8th (Service) Battalion, East Yorkshire Regiment

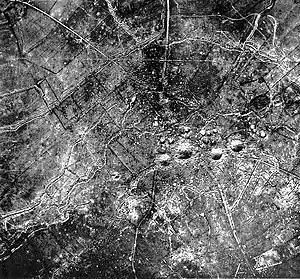
The St Eloi craters, visible in an aerial photograph taken on 1 April 1916.

The new battalion was assigned to 62nd Brigade in 21st Division, the senior K3 division, formed from units raised in North East England, which was assembling around Tring in Hertfordshire. The men started out in billets, but the division soon moved under canvas at Halton Park. Throughout October drafts arrived from Beverley until on 4 November the battalion reached a strength of 25 officers and 1092 other ranks (ORs) under the command of Lieutenant-Colonel L.C. Fryer. Mud and rain brought a return to billets for the winter, with 8th East Yorkshires housed in Wendover, Aston Clinton and Weston Turville.